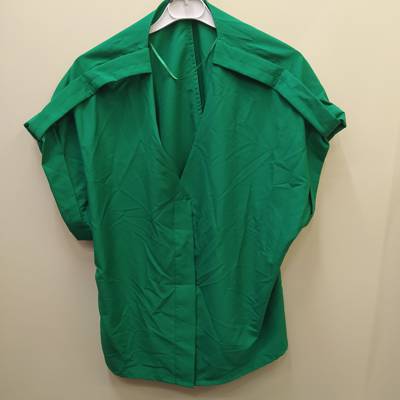
Waste category: clothes